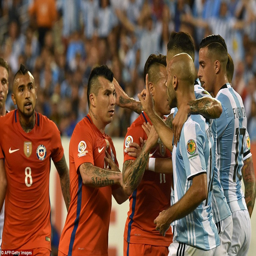
players argue during the final